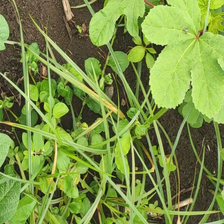
Weed species: Lavhala_(Cyperus_Rotundus)